Aeroshell

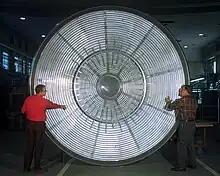

An aeroshell is a rigid heat-shielded shell that helps decelerate and protects a spacecraft vehicle from pressure, heat, and possible debris created by drag during atmospheric entry. Its main components consist of a heat shield (the forebody) and a back shell. The heat shield absorbs heat caused by air compression in front of the spacecraft during its atmospheric entry. The back shell carries the load being delivered, along with important components such as a parachute, rocket engines, and monitoring electronics like an inertial measurement unit that monitors the orientation of the shell during parachute-slowed descent.